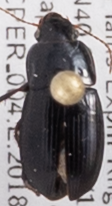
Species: Harpalus ellipsis
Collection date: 2018-04-26
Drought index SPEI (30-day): -0.284
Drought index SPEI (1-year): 0.156
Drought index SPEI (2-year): -0.144